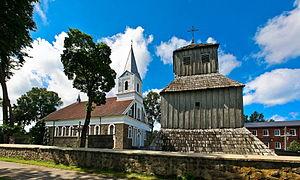
Darbėnai est un village du nord-ouest de la Lituanie. Sa population est de 1 598 personnes. Il est à 16 kilomètres de Kretinga.